Wilson Phillips

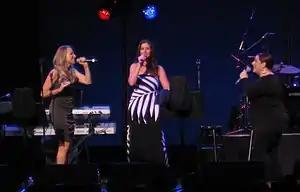
Wilson Phillips at Cerritos Performing Arts Center, Cerritos, California, August 2011

Wilson Phillips is an American pop vocal group formed in Los Angeles in 1989. The group consists of sisters Carnie and Wendy Wilson, the daughters of Brian Wilson of The Beach Boys, and Chynna Phillips, the daughter of John and Michelle Phillips of The Mamas & The Papas.